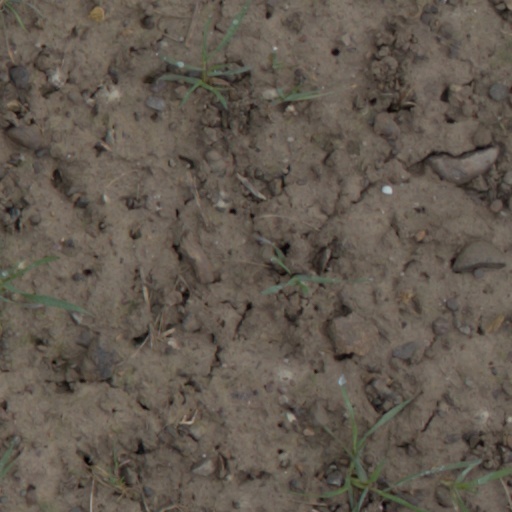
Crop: wheat